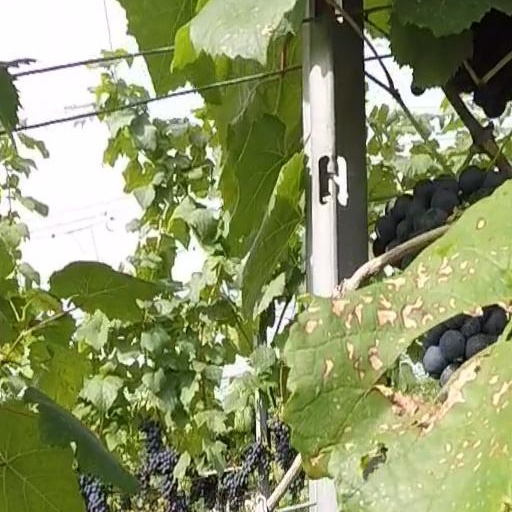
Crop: grape